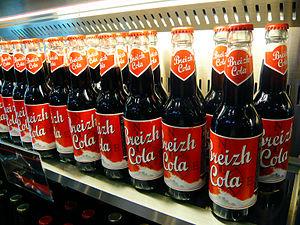
Le Breizh Cola est un cola fabriqué et vendu principalement en Bretagne. En dehors de la Bretagne, il est assez rare d'en trouver. J'ai donc été très surpris de tomber sur ces bouteilles dans la vitrine d'une crêperie à Yokohama au Japon. See where this picture was taken. [?]
Le Breizh Cola est une boisson gazeuse, un altercola breton commercialisé dès 2002 par la brasserie Lancelot et distribué via sa filiale Phare Ouest, dont le siège social de la brasserie se situe au Roc-Saint-André dans le Morbihan.